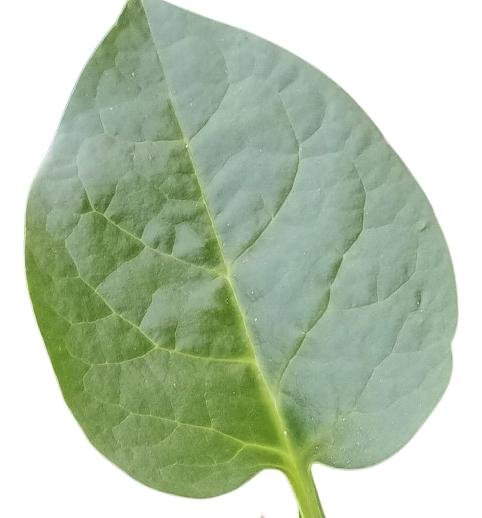
Label: Healthy-Leaf